Thiruvananthapuram district

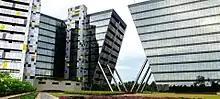
A Technopark building. Technopark as of 2010 has of built-up space, and is home to over 200 companies, employing around 30,000 professionals.

In 1705 (ME 880) the son and two daughters of Ittammar Raja of Parappanad royal house (originally based at Parappanangadi in present-day Malappuram district) were adopted into the Royal house of Venad. Ittammar Raja's sister and her sons, Rama Varma and Raghava Varma, settled in Kilimanoor and married the now adopted sisters. Marthanda Varma, the founder of the Kingdom of Travancore, was the son of Raghava Varma. The nephew of Raghava Varma, Ravi Varma Koil Thampuran, married the sister of Marthanda Varma. Their son became known as Dharma Raja Kartika Thirunnal Rama Varma.